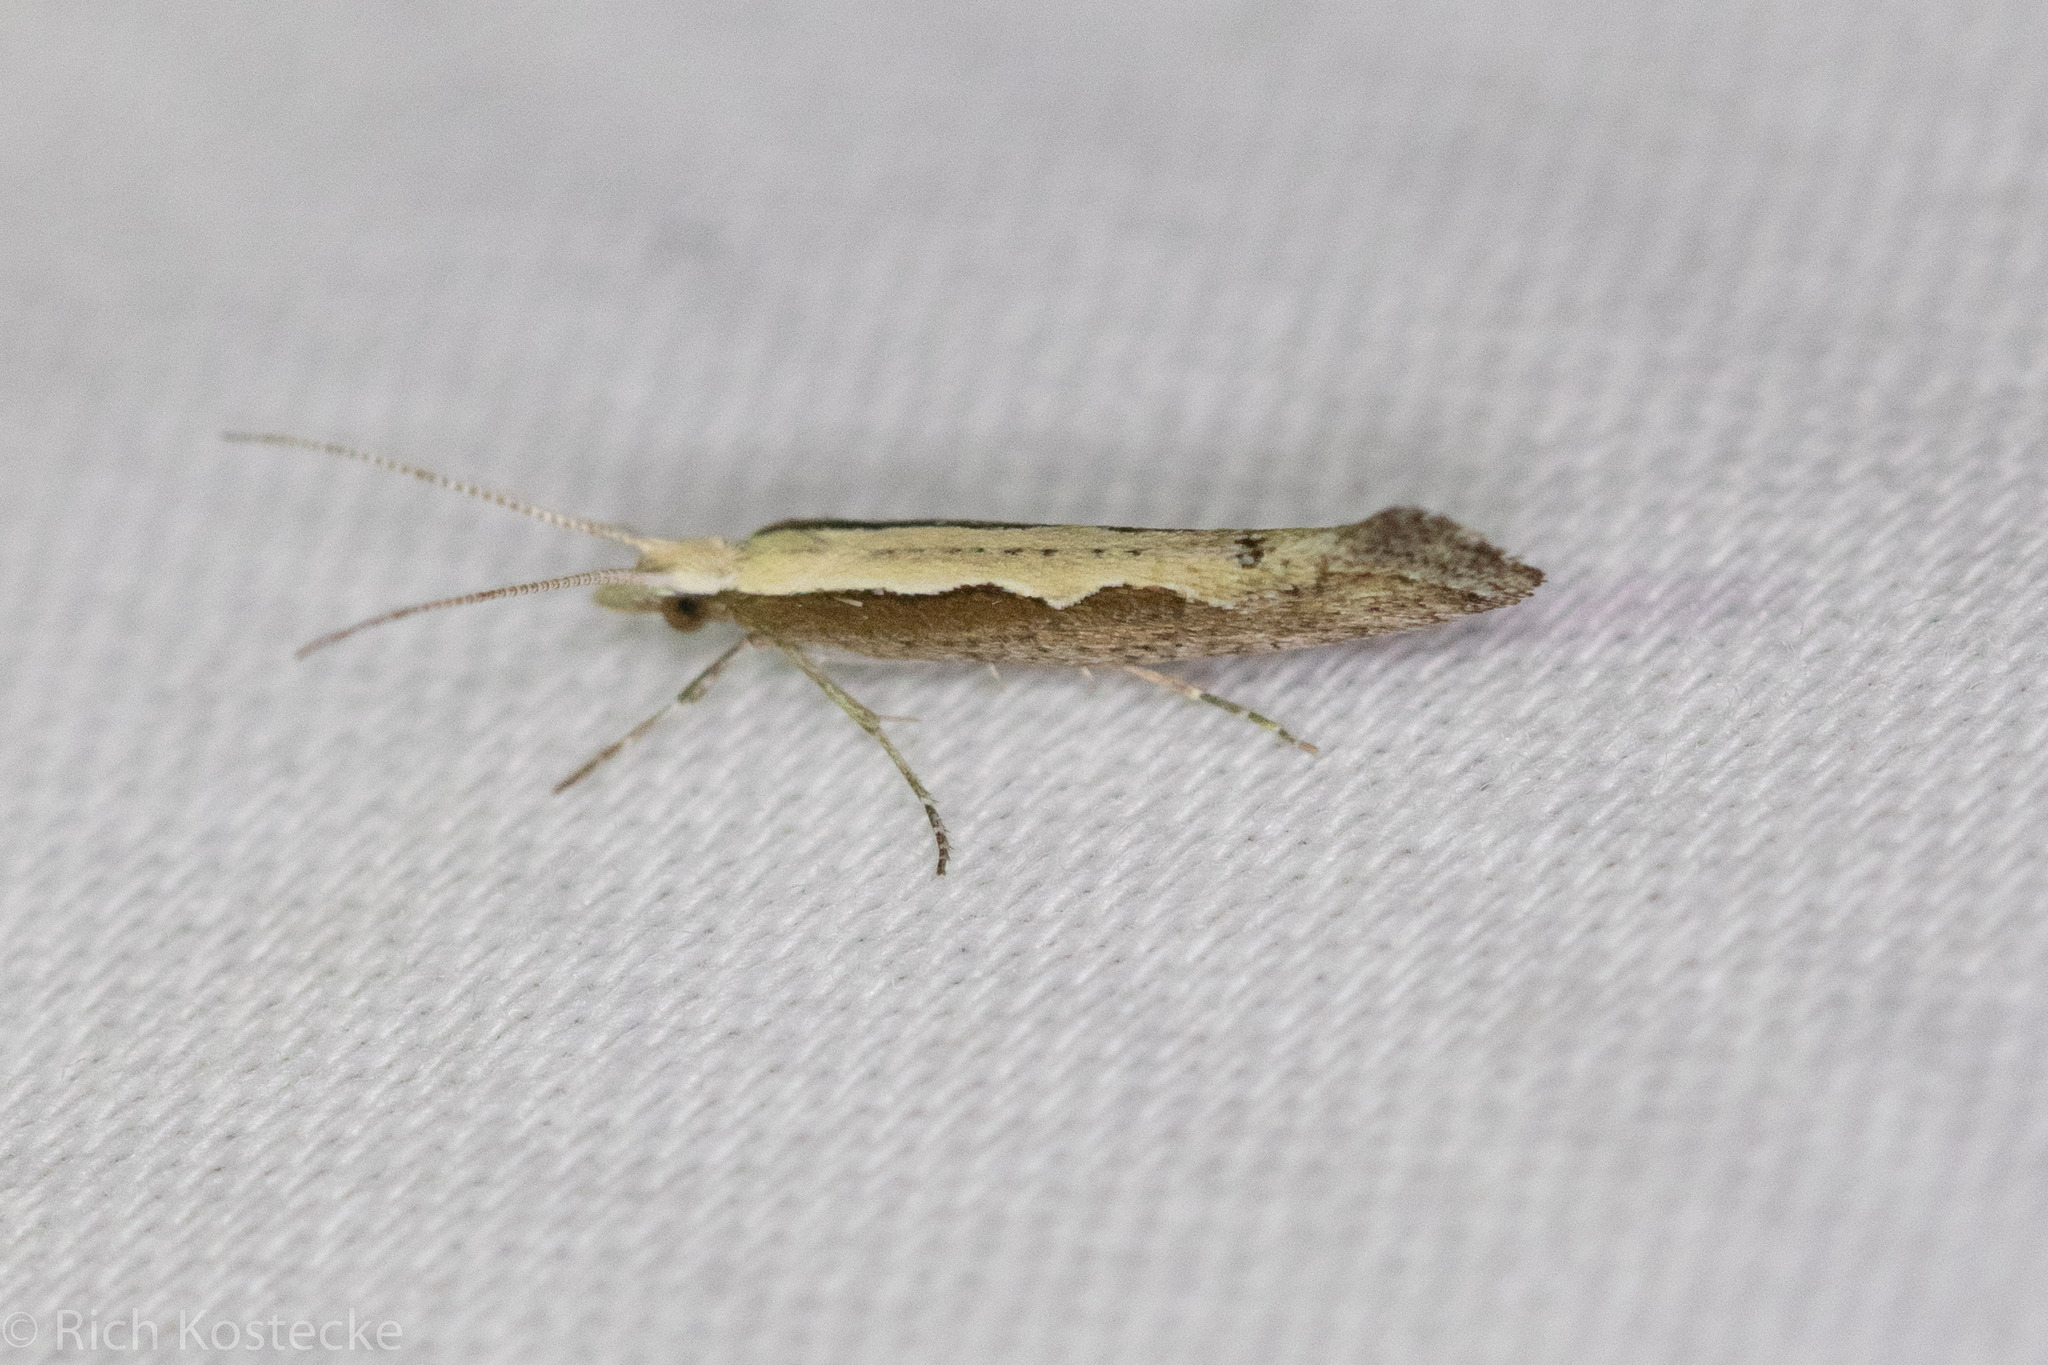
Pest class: diamondback_moth